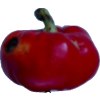
Label: red_pepper